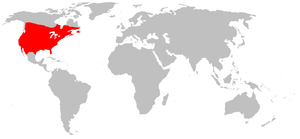
Cette liste des oiseaux au Canada provient de Bird Checklists of the World en date du mois de juillet 2018.
La Corneille d'Amérique est une espèce de grands passereaux de la famille des Corvidae.
Cette liste des espèces d'oiseaux au Québec recense les taxons de ce groupe observés dans cette province du Canada. Elle provient de l'American Ornithologist Union en date du mois de janvier 2019. Elle comprend 470 espèces dont :